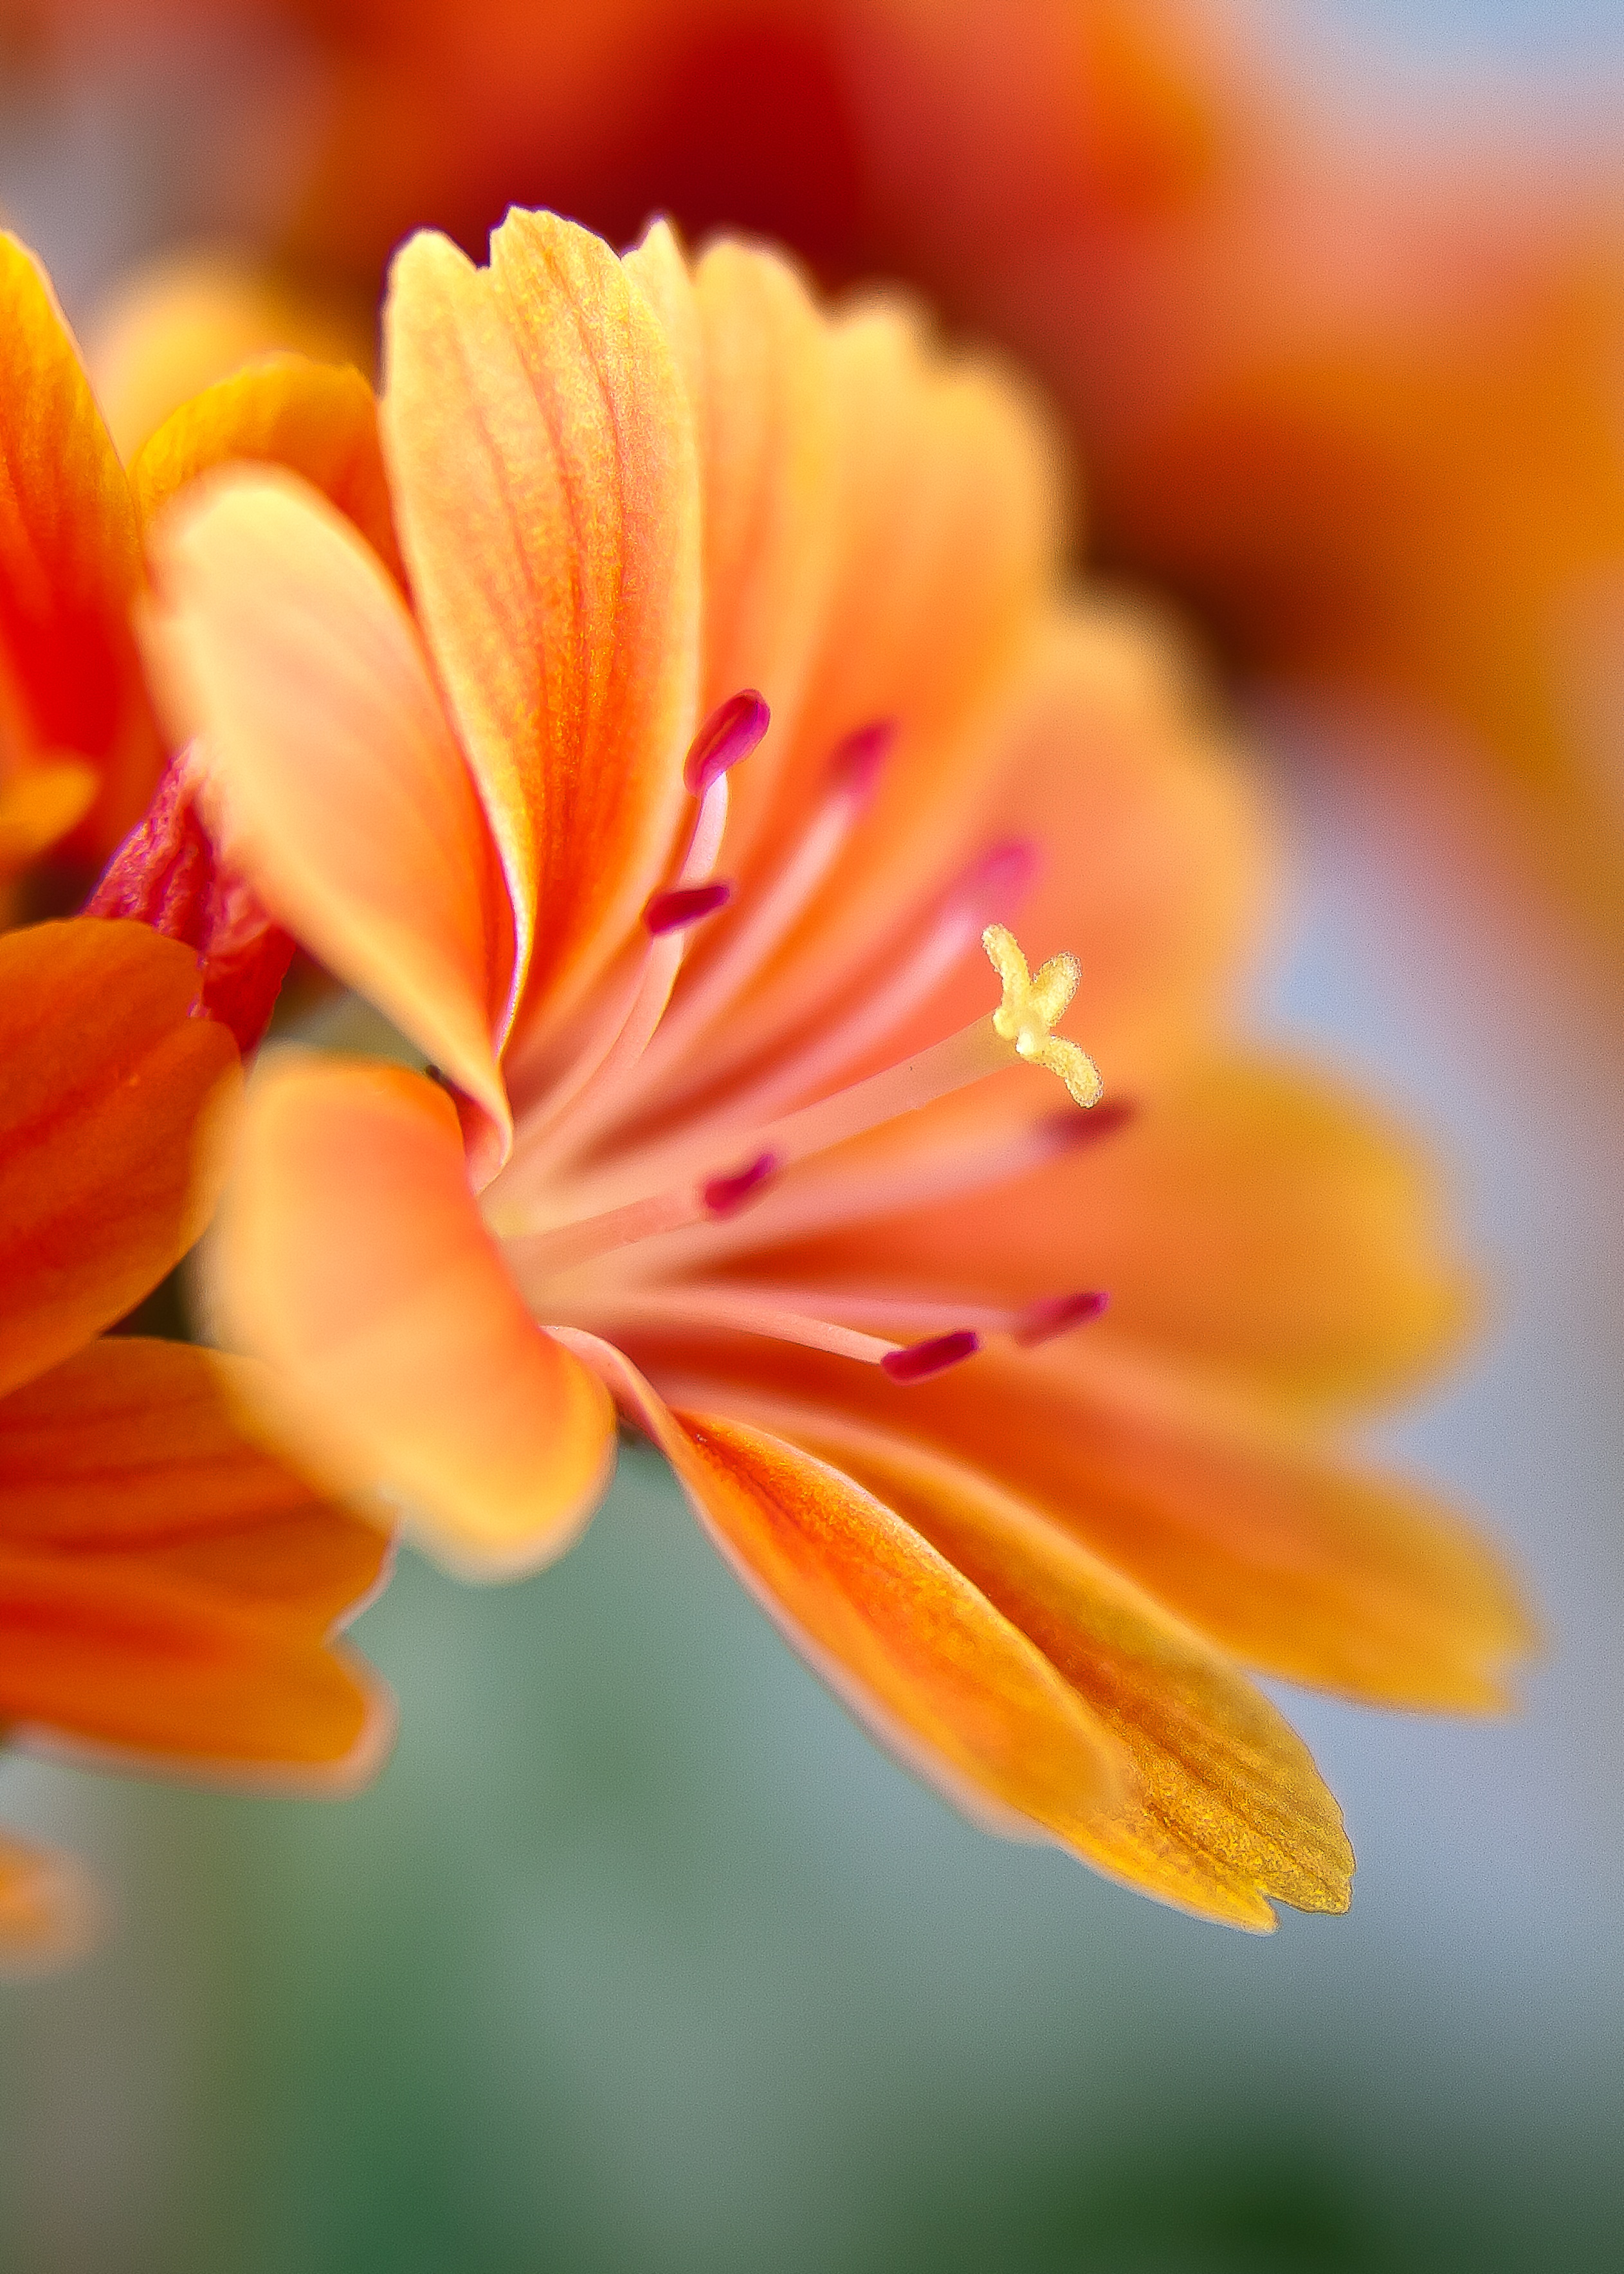
blossom, plant, photography, leaf, flower, petal, bloom, orange, pollen, spring, macro, botany, yellow, close, flora, wildflower, close up, bright, tender, macro photography, orange flowers, flowering plant, daisy family, yellow orange, lewisia, bitterwurz, plant stem, land plant